Aluminum Christmas tree

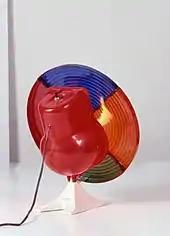
A color wheel for use with an aluminum Christmas tree, from the collection of the Children's Museum of Indianapolis.

The aluminum Christmas tree was used as a symbol of the over-commercialization of Christmas in the 1965 Peanuts holiday special, "A Charlie Brown Christmas". The program is considered a classic among Christmas specials, and its mention of the aluminum tree solidified the tree's legendary status while satirizing it as well. In the special, Lucy van Pelt implored Charlie Brown to get a "big, shiny aluminum tree...maybe painted pink" for the group's nativity play. Charlie Brown lamented the commercialization of Christmas and, in a lot surrounded by many huge aluminum trees (depicted as hollow cones of sheet metal, and much larger than most aluminum trees of the era), purchased a small, scrawny natural tree on a whim instead.